Supergiant

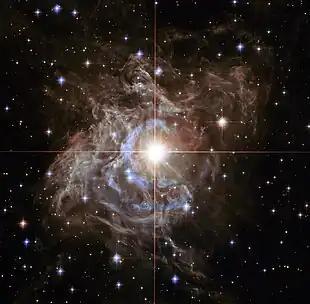
RS Puppis is a supergiant and Classical Cepheid variable.

While most supergiants such as Alpha Cygni variables, semiregular variables, and irregular variables show some degree of photometric variability, certain types of variables amongst the supergiants are well defined. The instability strip crosses the region of supergiants, and specifically many yellow supergiants are Classical Cepheid variables. The same region of instability extends to include the even more luminous yellow hypergiants, an extremely rare and short-lived class of luminous supergiant. Many R Coronae Borealis variables, although not all, are yellow supergiants, but this variability is due to their unusual chemical composition rather than a physical instability.